Offa of Mercia

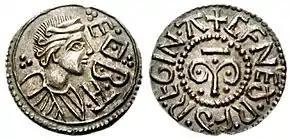
Penny of Cynethryth, wife of King Offa (1.29 g)

Offa's wife was Cynethryth, whose ancestry is unknown. The couple had a son, Ecgfrith, and at least three daughters: Ælfflæd, Eadburh and Æthelburh. It has been speculated that Æthelburh was the abbess who was a kinswoman of King Ealdred of the Hwicce, but there are other prominent women named Æthelburh during that period.